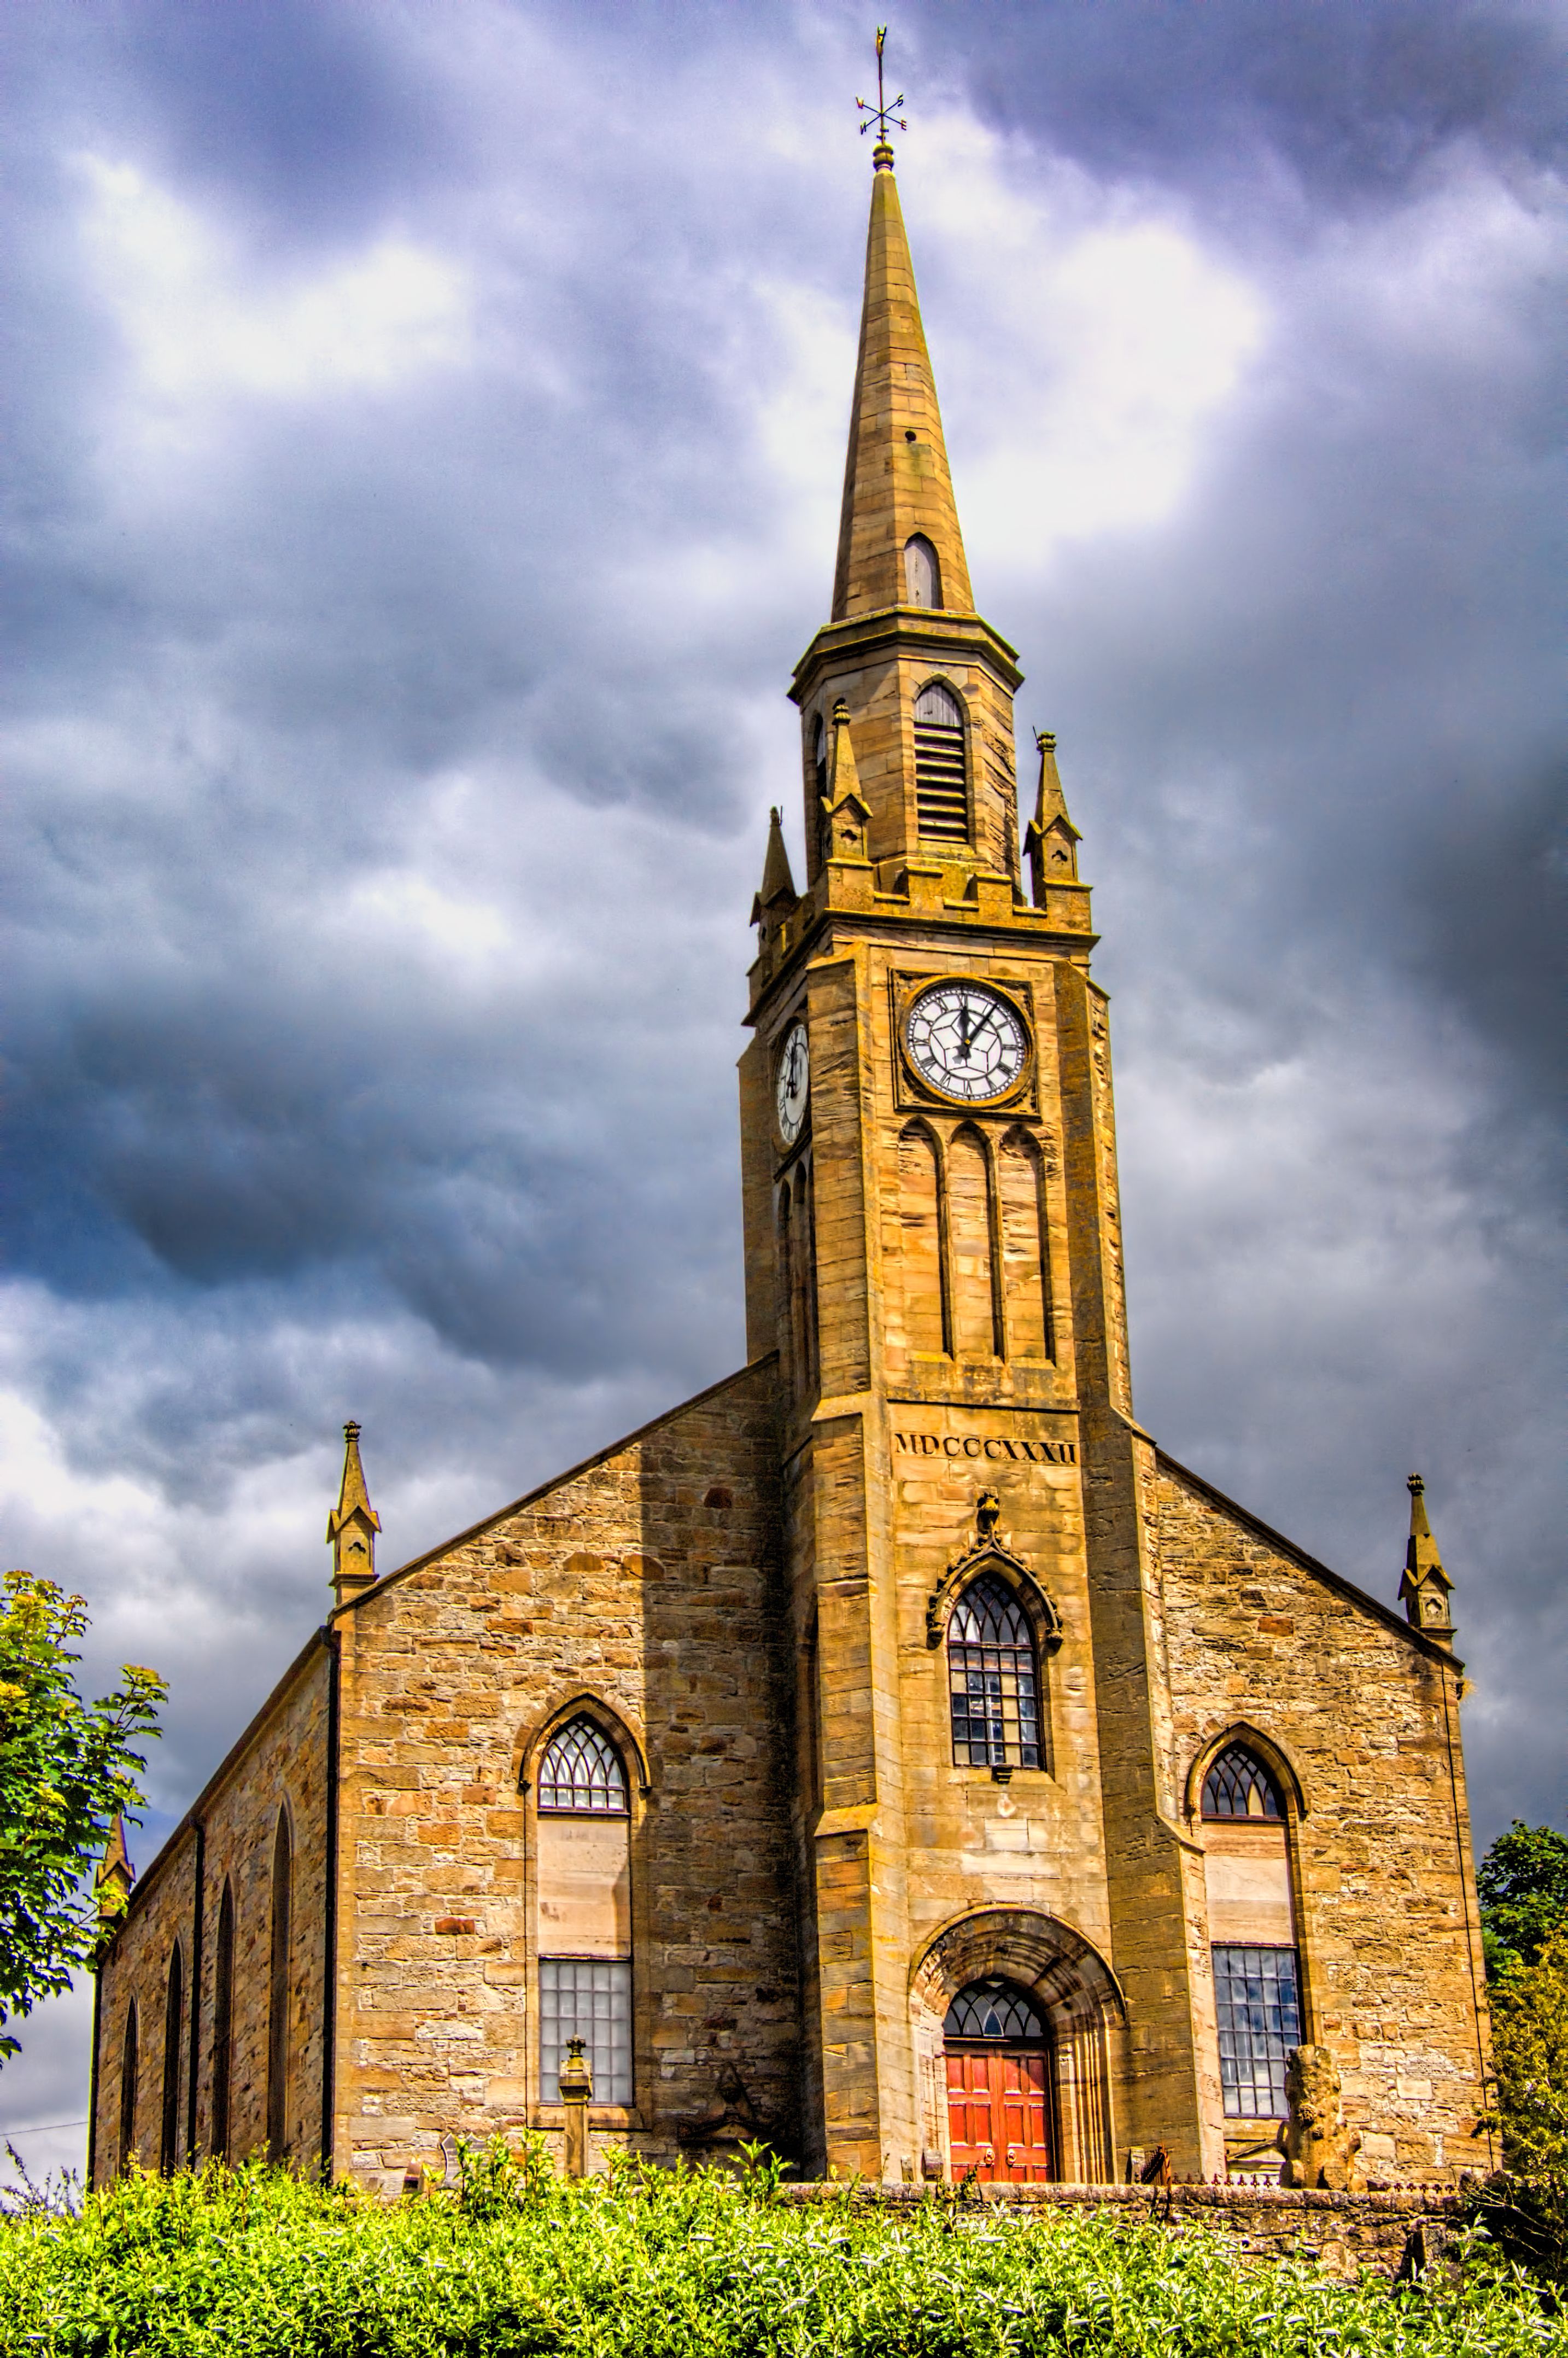
building, tower, landmark, church, cathedral, chapel, place of worship, bell tower, hdr, spire, steeple, monastery, ayrshire, stevenston, highkirk